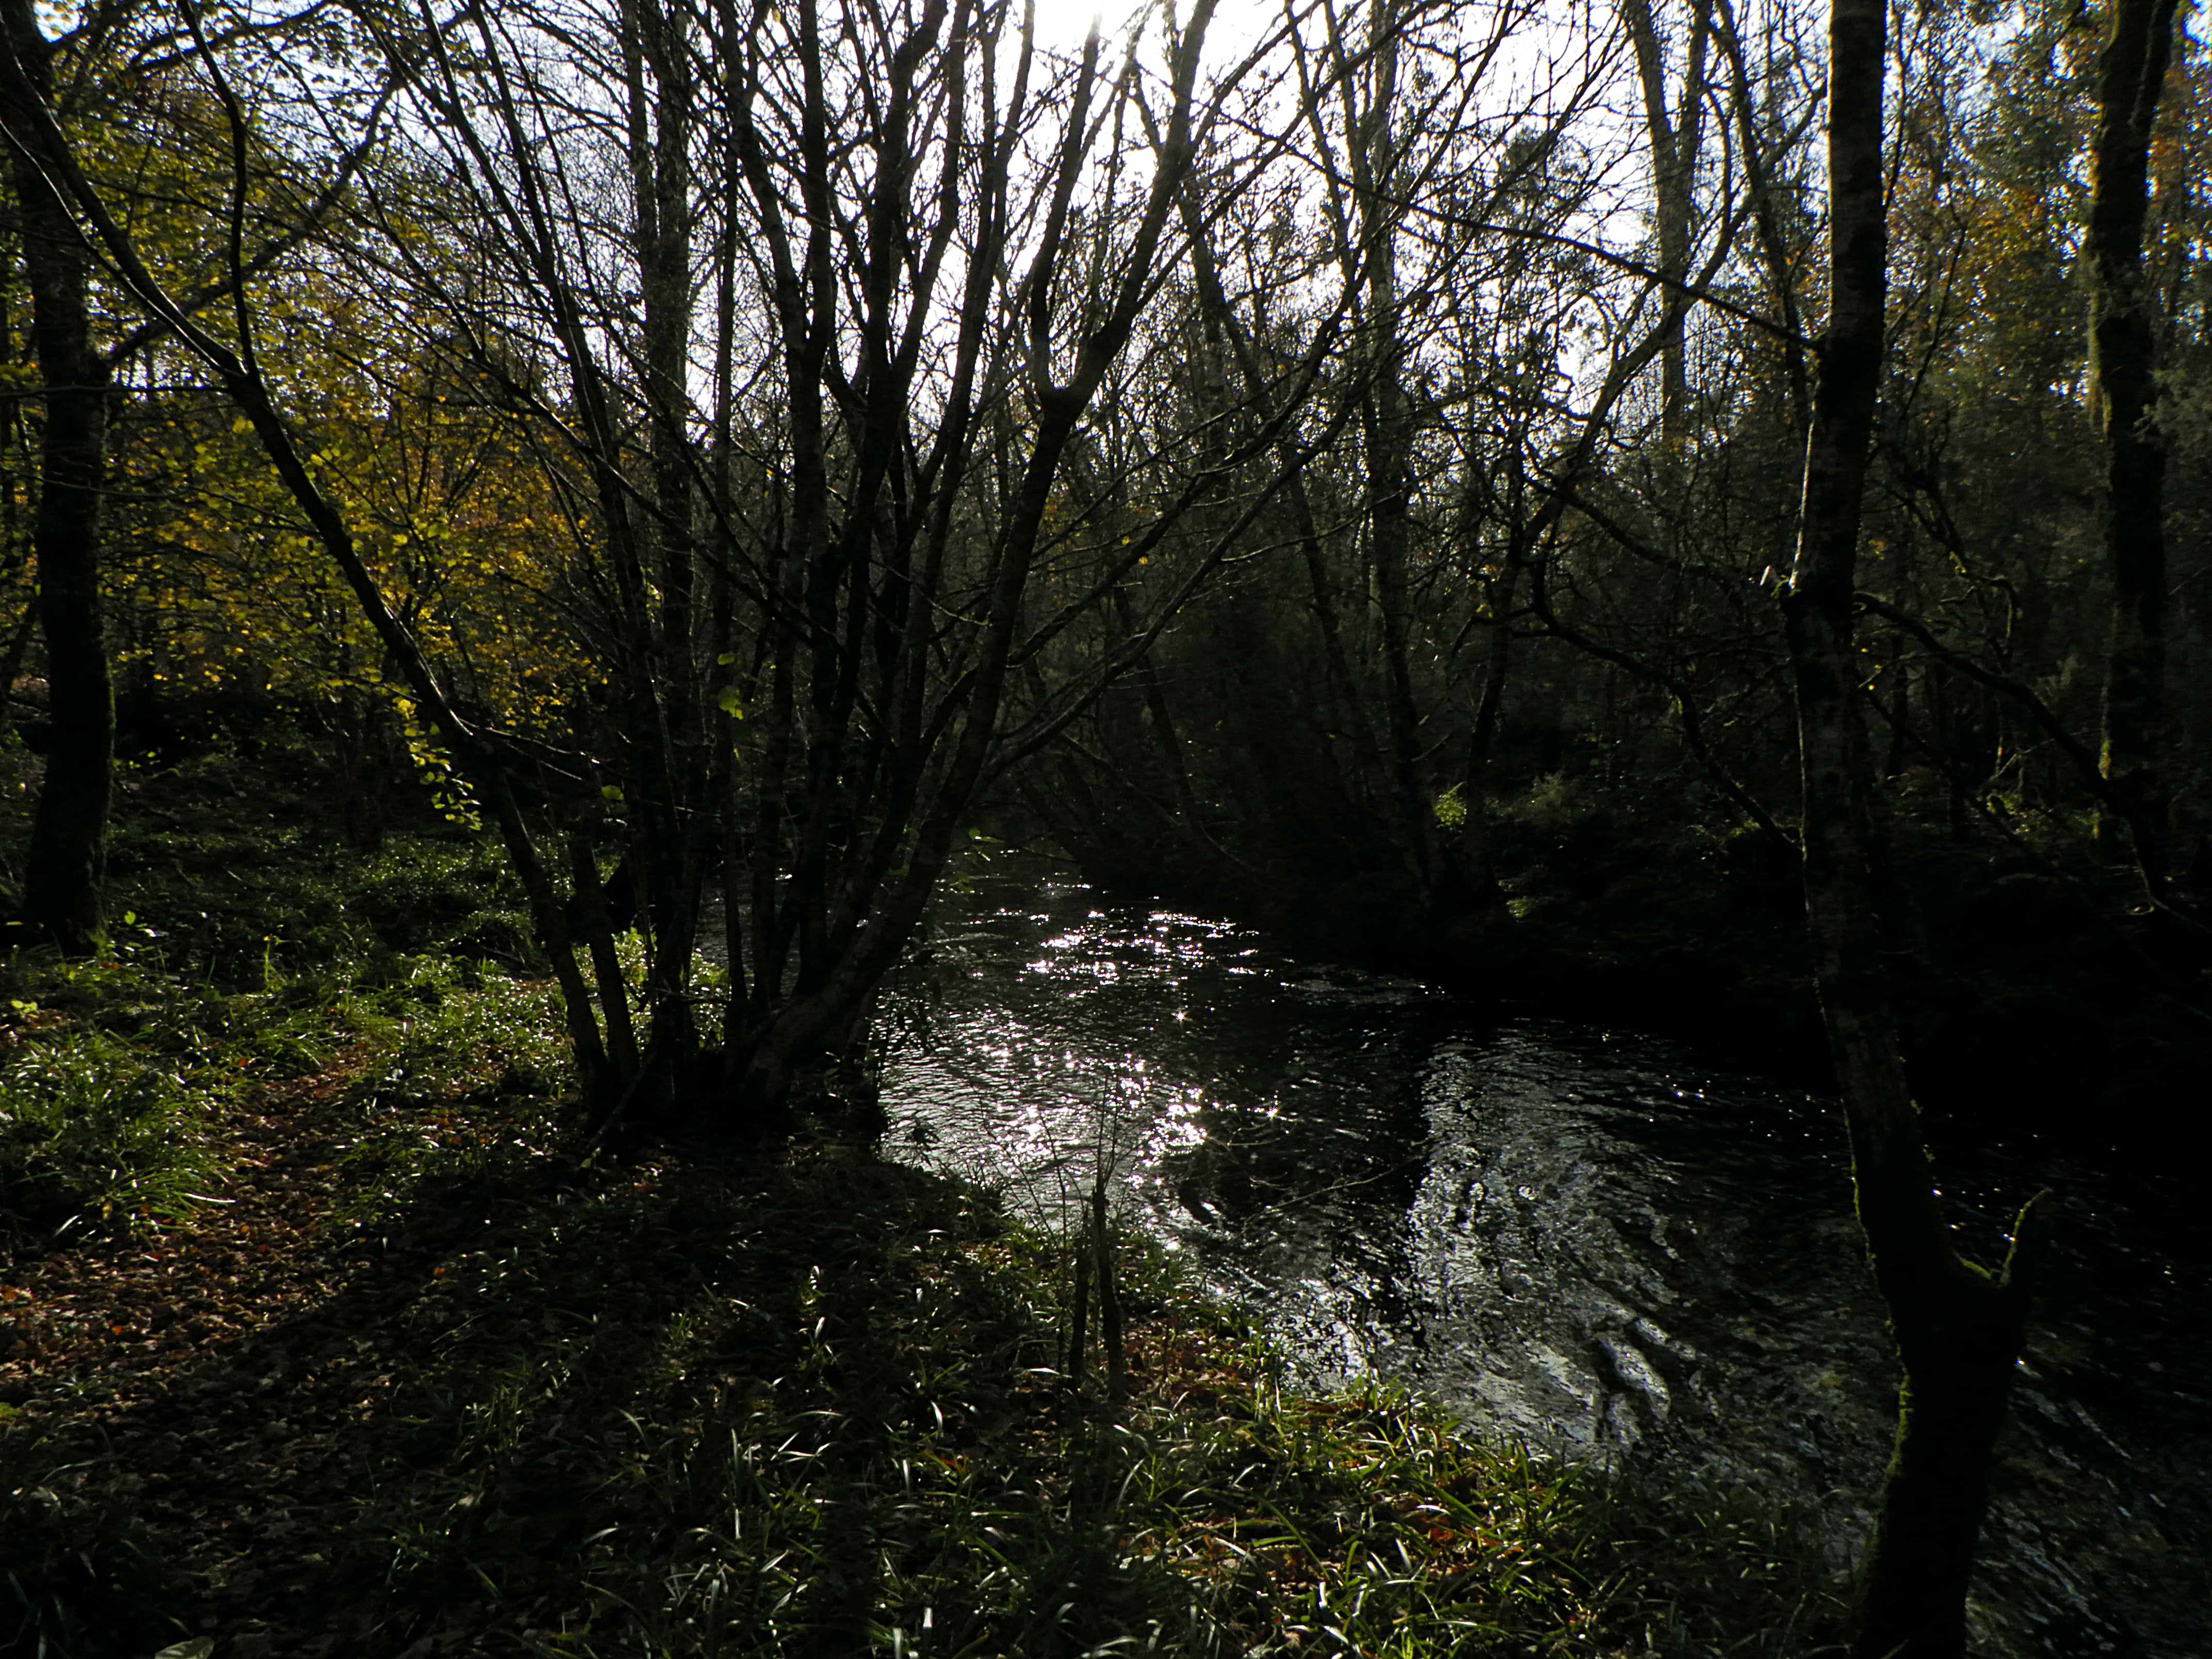
landscape, tree, water, nature, forest, creek, swamp, wilderness, branch, plant, trail, sunlight, morning, leaf, river, wildlife, stream, reflection, jungle, autumn, waterway, body of water, spain, rainforest, wetland, espaa, galicia, pontevedra, woodland, habitat, ecosystem, ggl1, rutadaliberdade, riobarbeira, rural area, natural environment, geographical feature, atmospheric phenomenon, woody plant